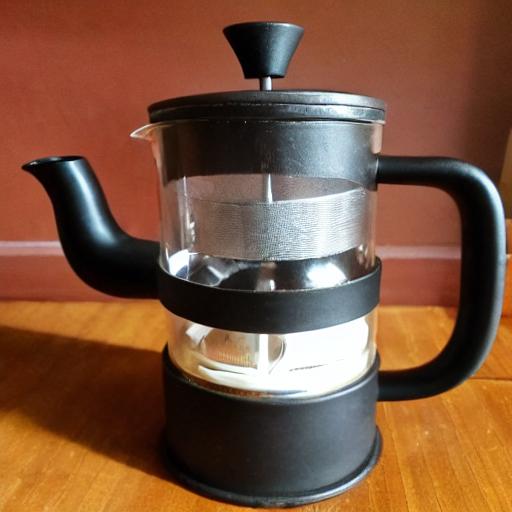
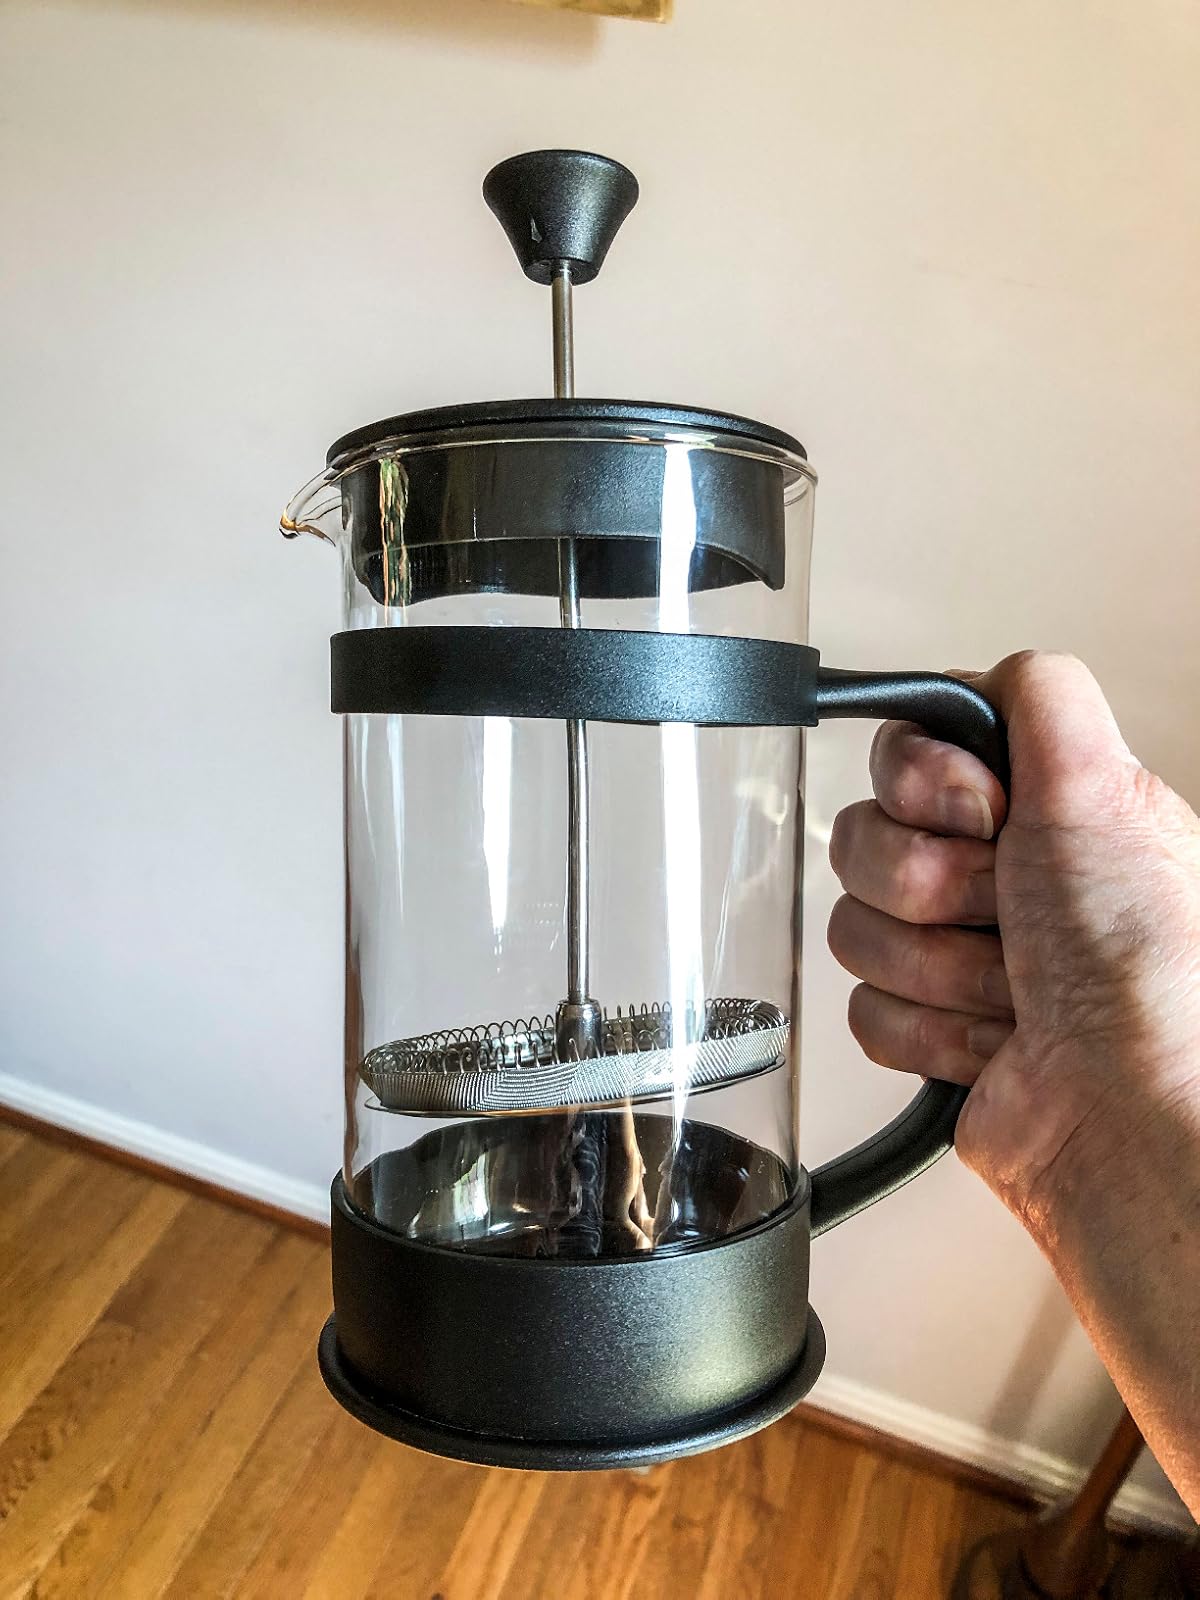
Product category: items_tea
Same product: no